Jiagun

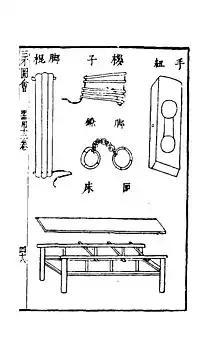
Ancient Chinese torture devices from the 1609 , Clockwise from upper left: ankle press, finger press, wooden manacles, fetters, and box-bed

Several early European-language descriptions of China describe (romanized as "kiaquen") and (erroneously "teanzu") ankle and finger crushers, and were repeated in numerous later books up to the present day.